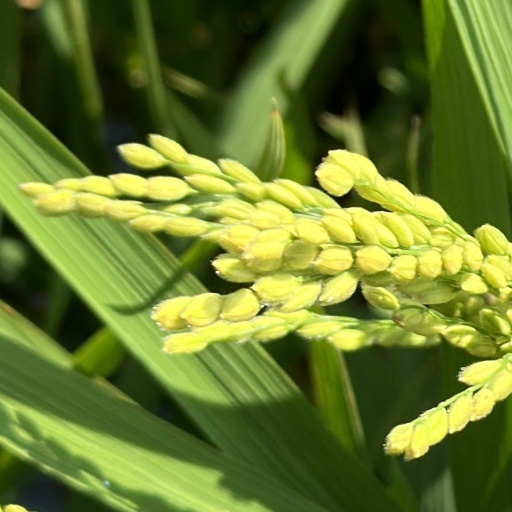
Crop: rice